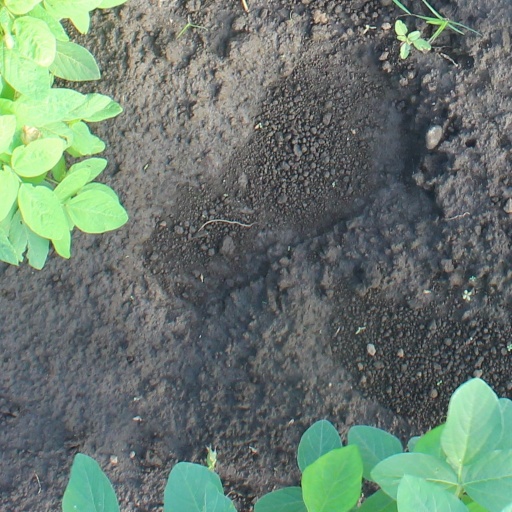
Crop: soybean